Troy Bayliss

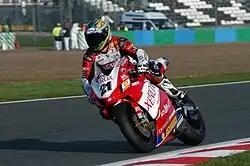
Bayliss in the 2006 Superbike World Championship on a Ducati 999 F06

After a rather unsuccessful journey in MotoGP and a particularly disappointing 2005 season, Bayliss returned to the Superbike World Championship in and was reunited with factory Ducati team.